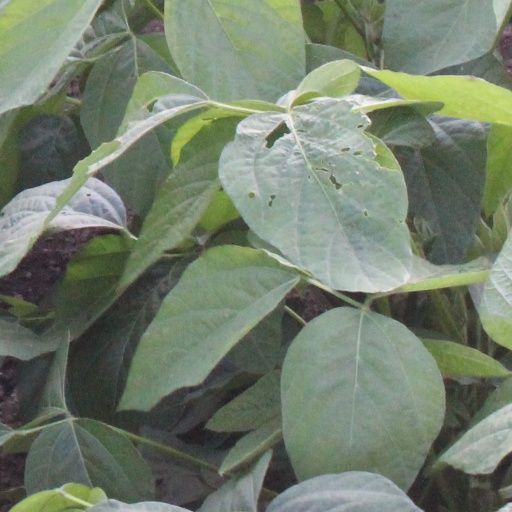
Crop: soybean